Russia–South Ossetia relations

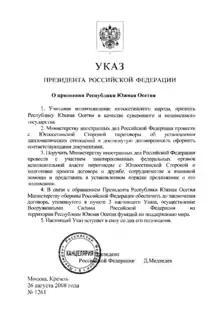
Presidential Decree No. 1261, dated 26 August 2008, by President Dmitry Medvedev, recognizing the independence of South Ossetia

On 21 August 2008, the same day as a similar event in Abkhazia, a rally was held in Tskhinvali at which the people of South Ossetia appealed to Russian President Dmitry Medvedev and the Russian Federal Assembly for official recognition of their independence as sovereign states. President of South Ossetia Eduard Kokoity flew to Moscow on 23 August 2008 to deliver South Ossetia's appeal in an address to the Federation Council. After hearing the appeals from both the Abkhazian and South Ossetian leadership, on 25 August 2008 the Federation Council and State Duma passed motions calling upon President Medvedev to recognise the independence of the two regions and to establish diplomatic relations with them.